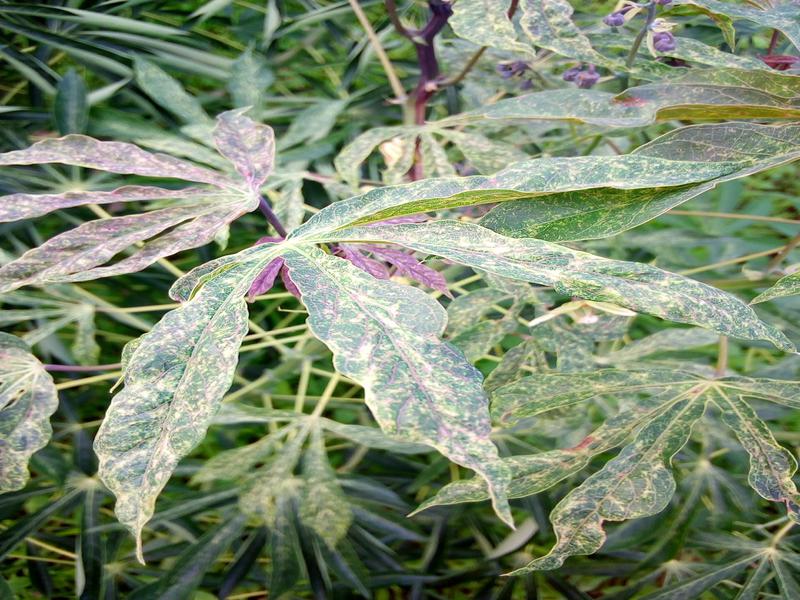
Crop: cassava
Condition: green_mottle